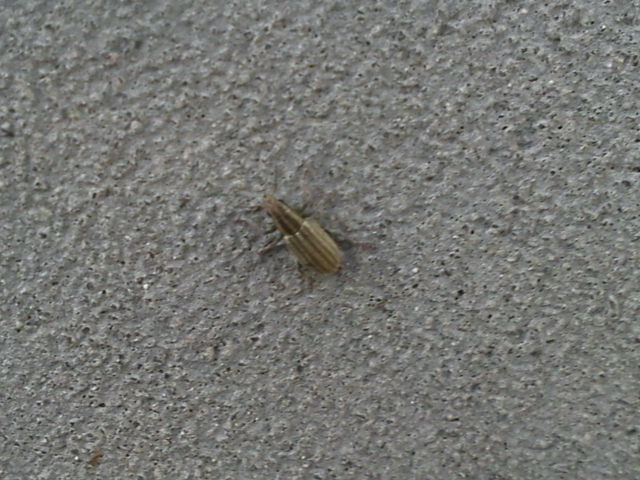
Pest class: pea_leaf_weevil